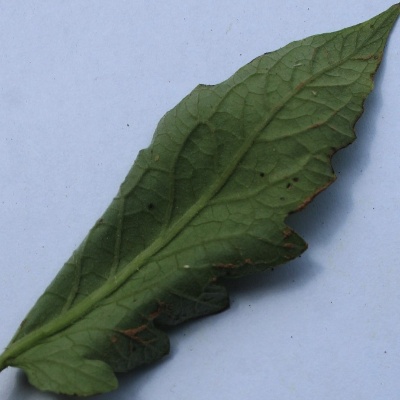
Crop: Tomato
Condition: leaf curl